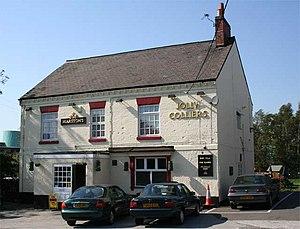
Thringstone est un village du nord-ouest du Leicestershire en Angleterre, situé à 4,8 kilomètres au nord de Coalville et à 185 kilomètres au nord de Londres. Il se trouve à l'intérieur de l'English National Forest, dans une ancienne région minière.